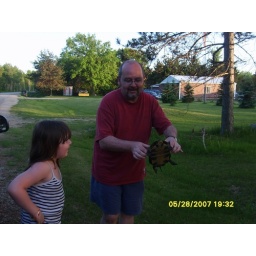
We moved a turtle out of the road and it peed all over Paul :)